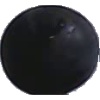
Label: Grape Blue 1